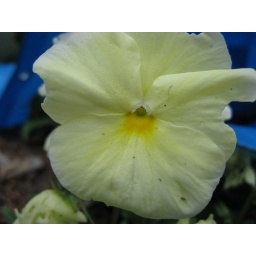
flower on a cloudy day in front of my parents home